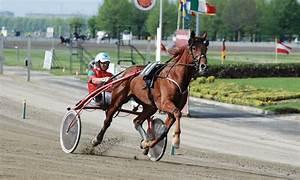
horse